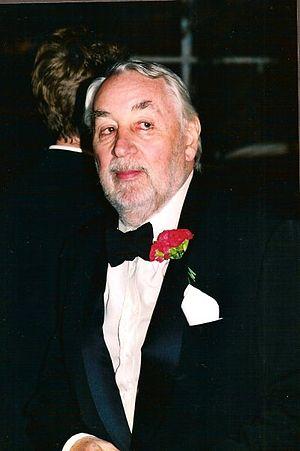
Philippe Noiret au festival de Cannes
Philippe Noiret est un acteur français, né le 1ᵉʳ octobre 1930 à Lille et mort le 23 novembre 2006 à Paris.